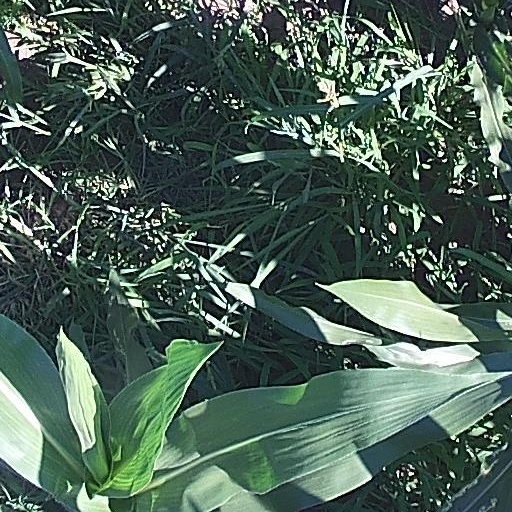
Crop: maize; corn